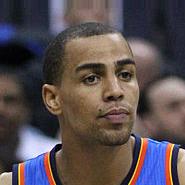
Age: 26